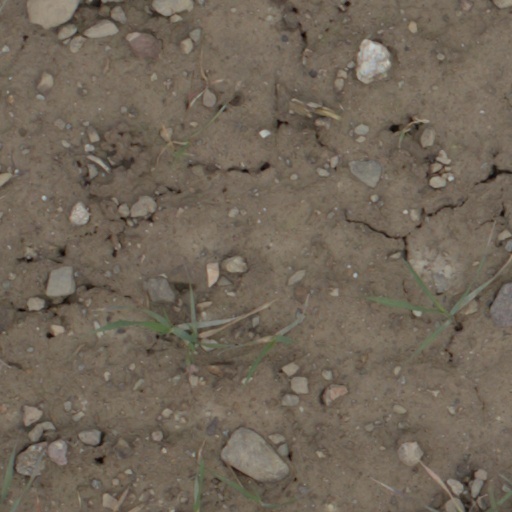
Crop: wheat